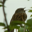
Label: bird